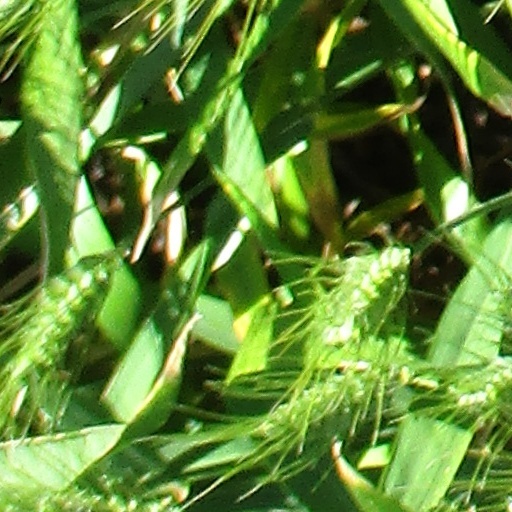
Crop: wheat